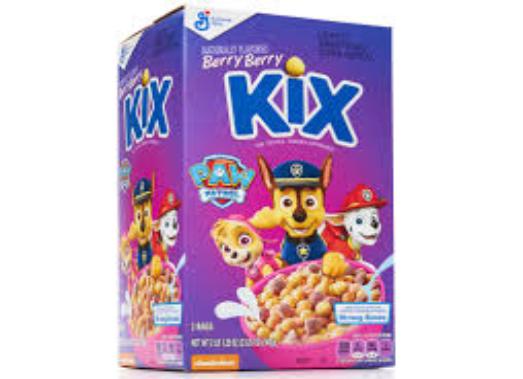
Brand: Berry Berry Kix
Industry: Food